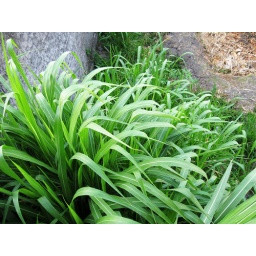
grass in the field